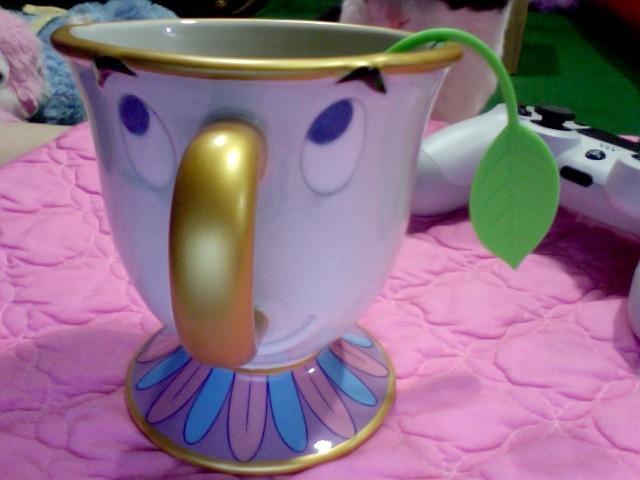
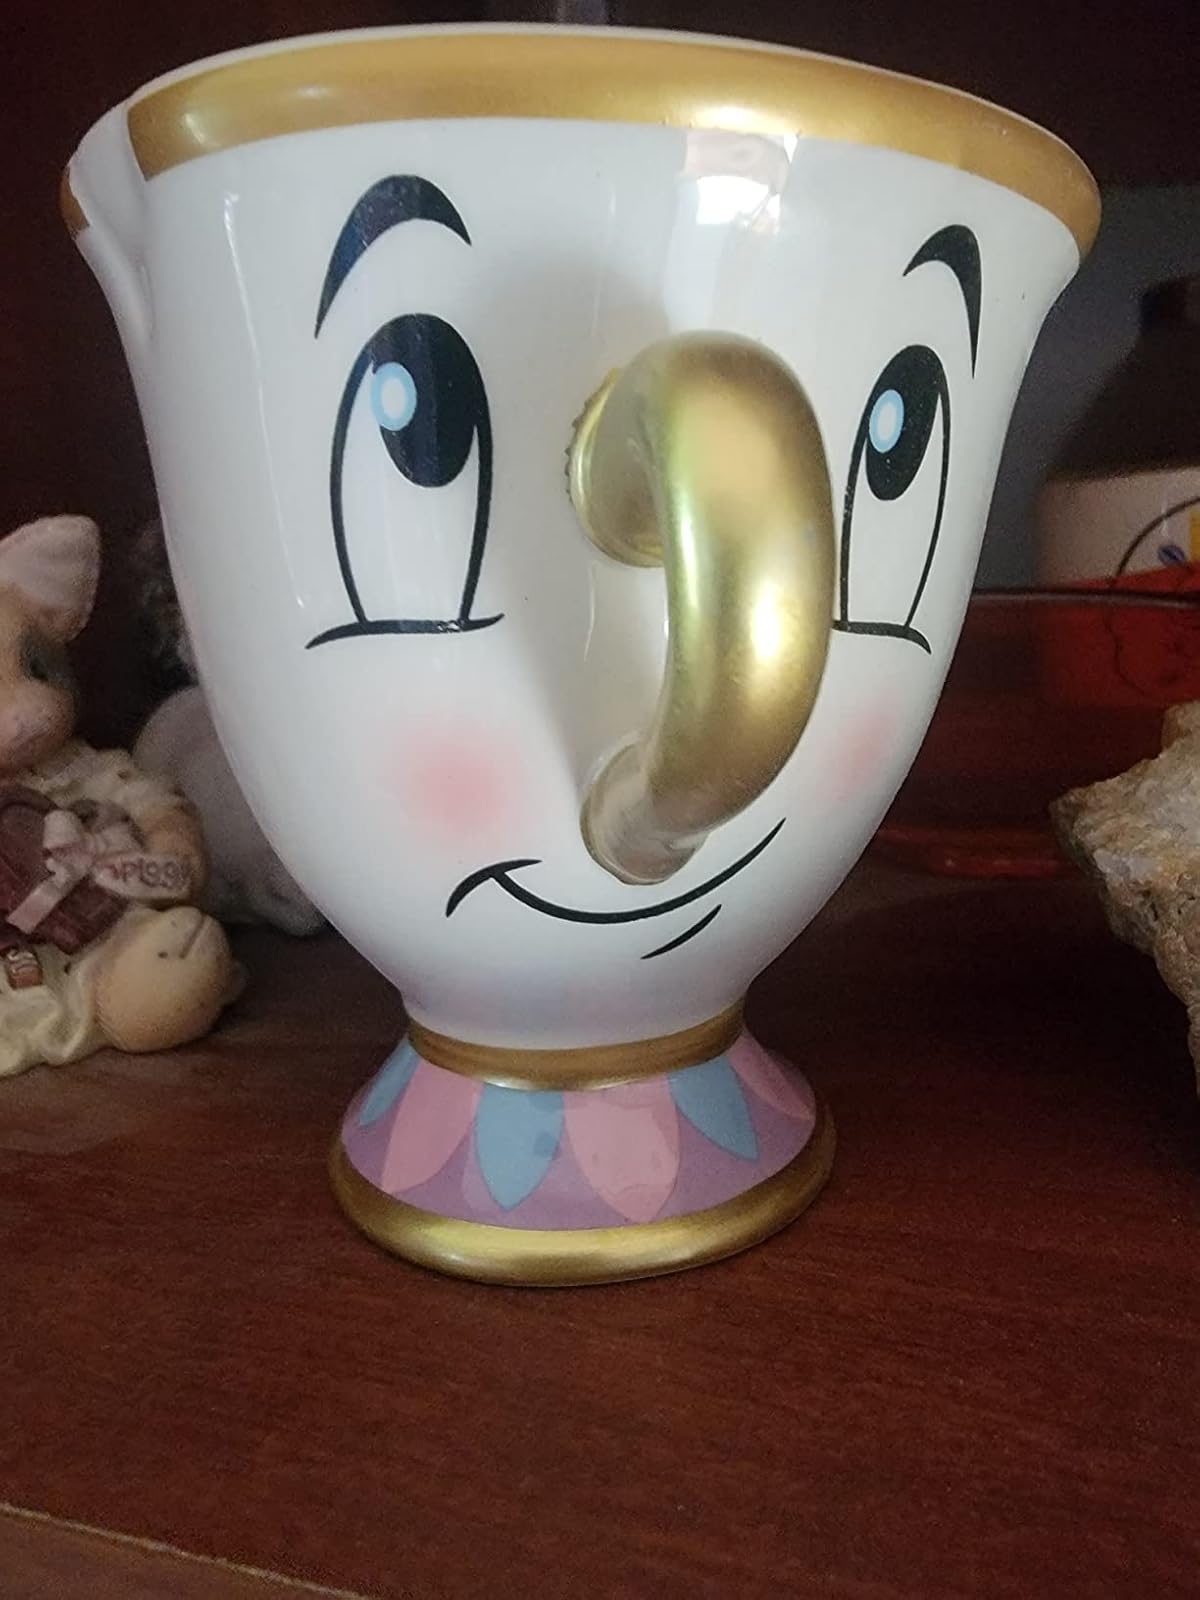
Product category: items_mug
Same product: no